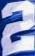
Number: 2